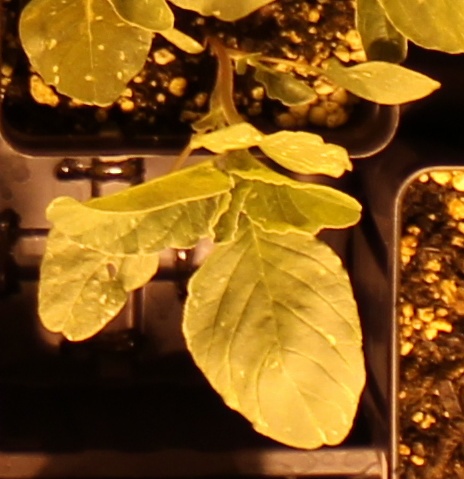
Label: Redroot Pigweed